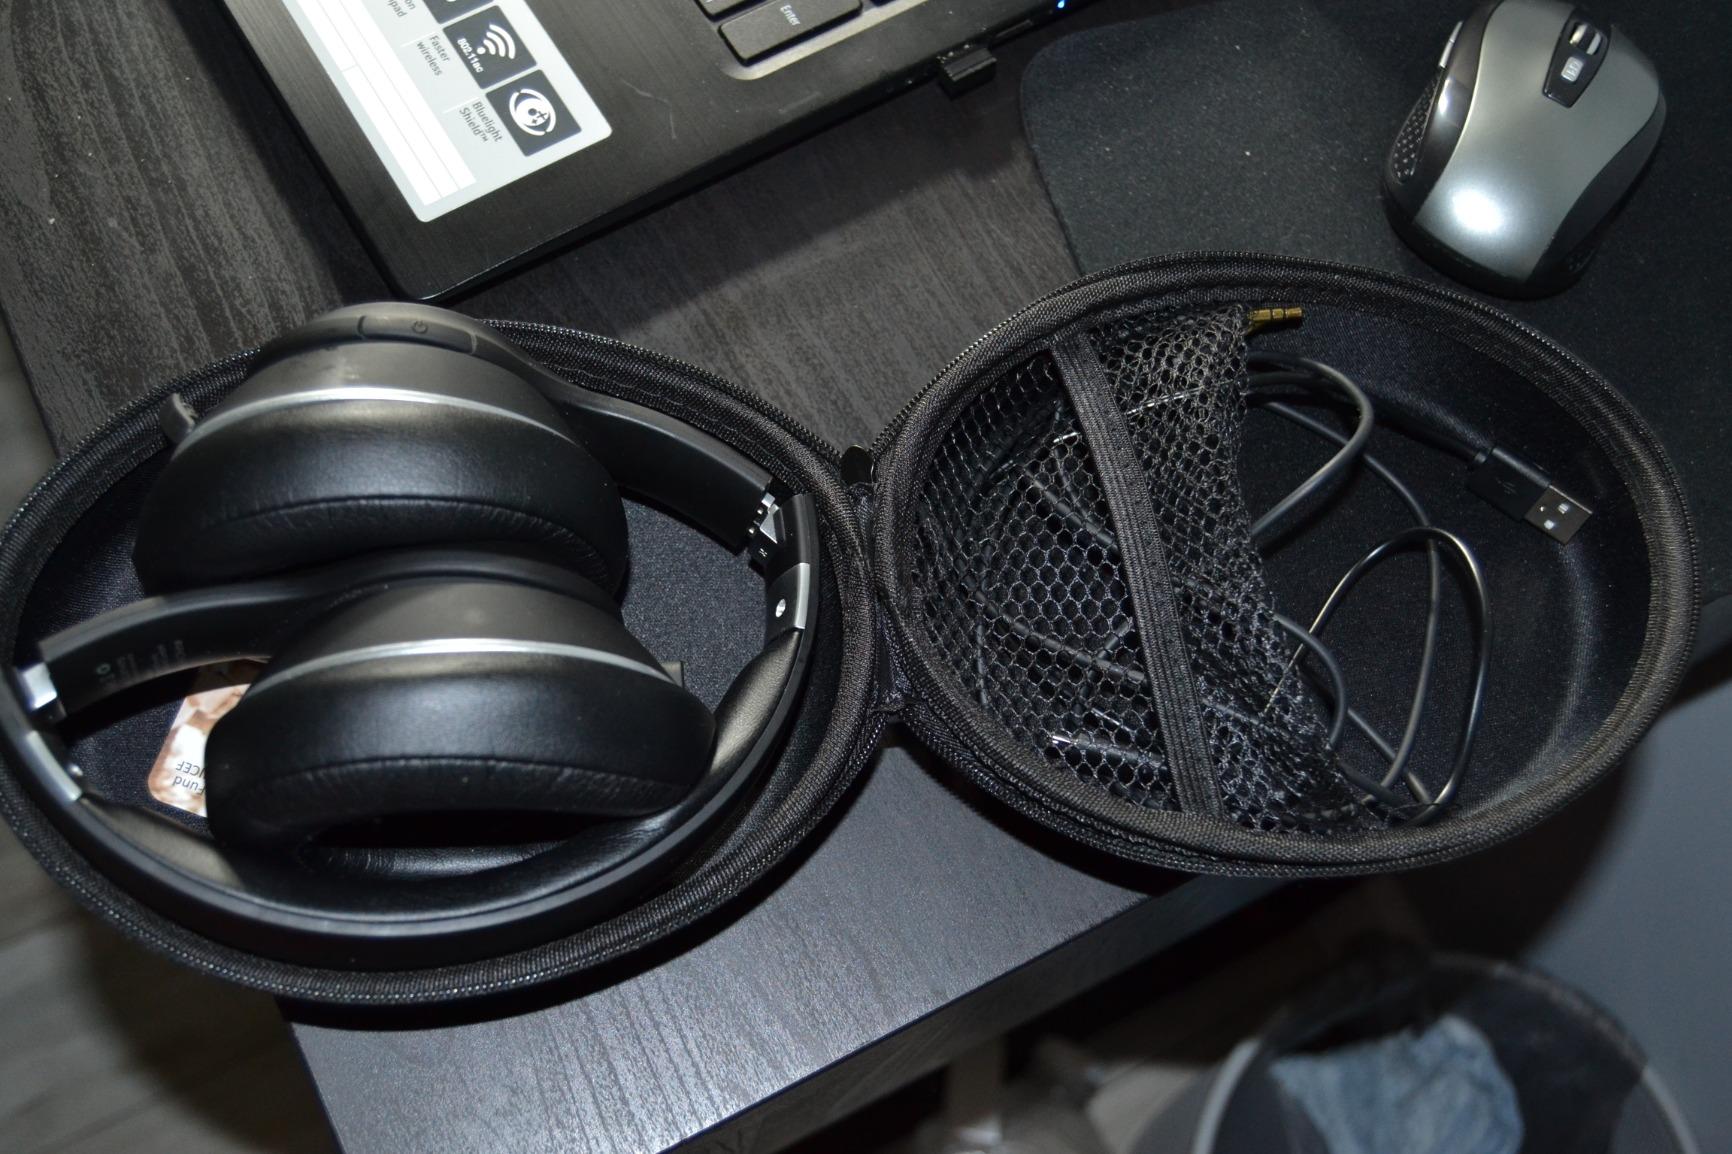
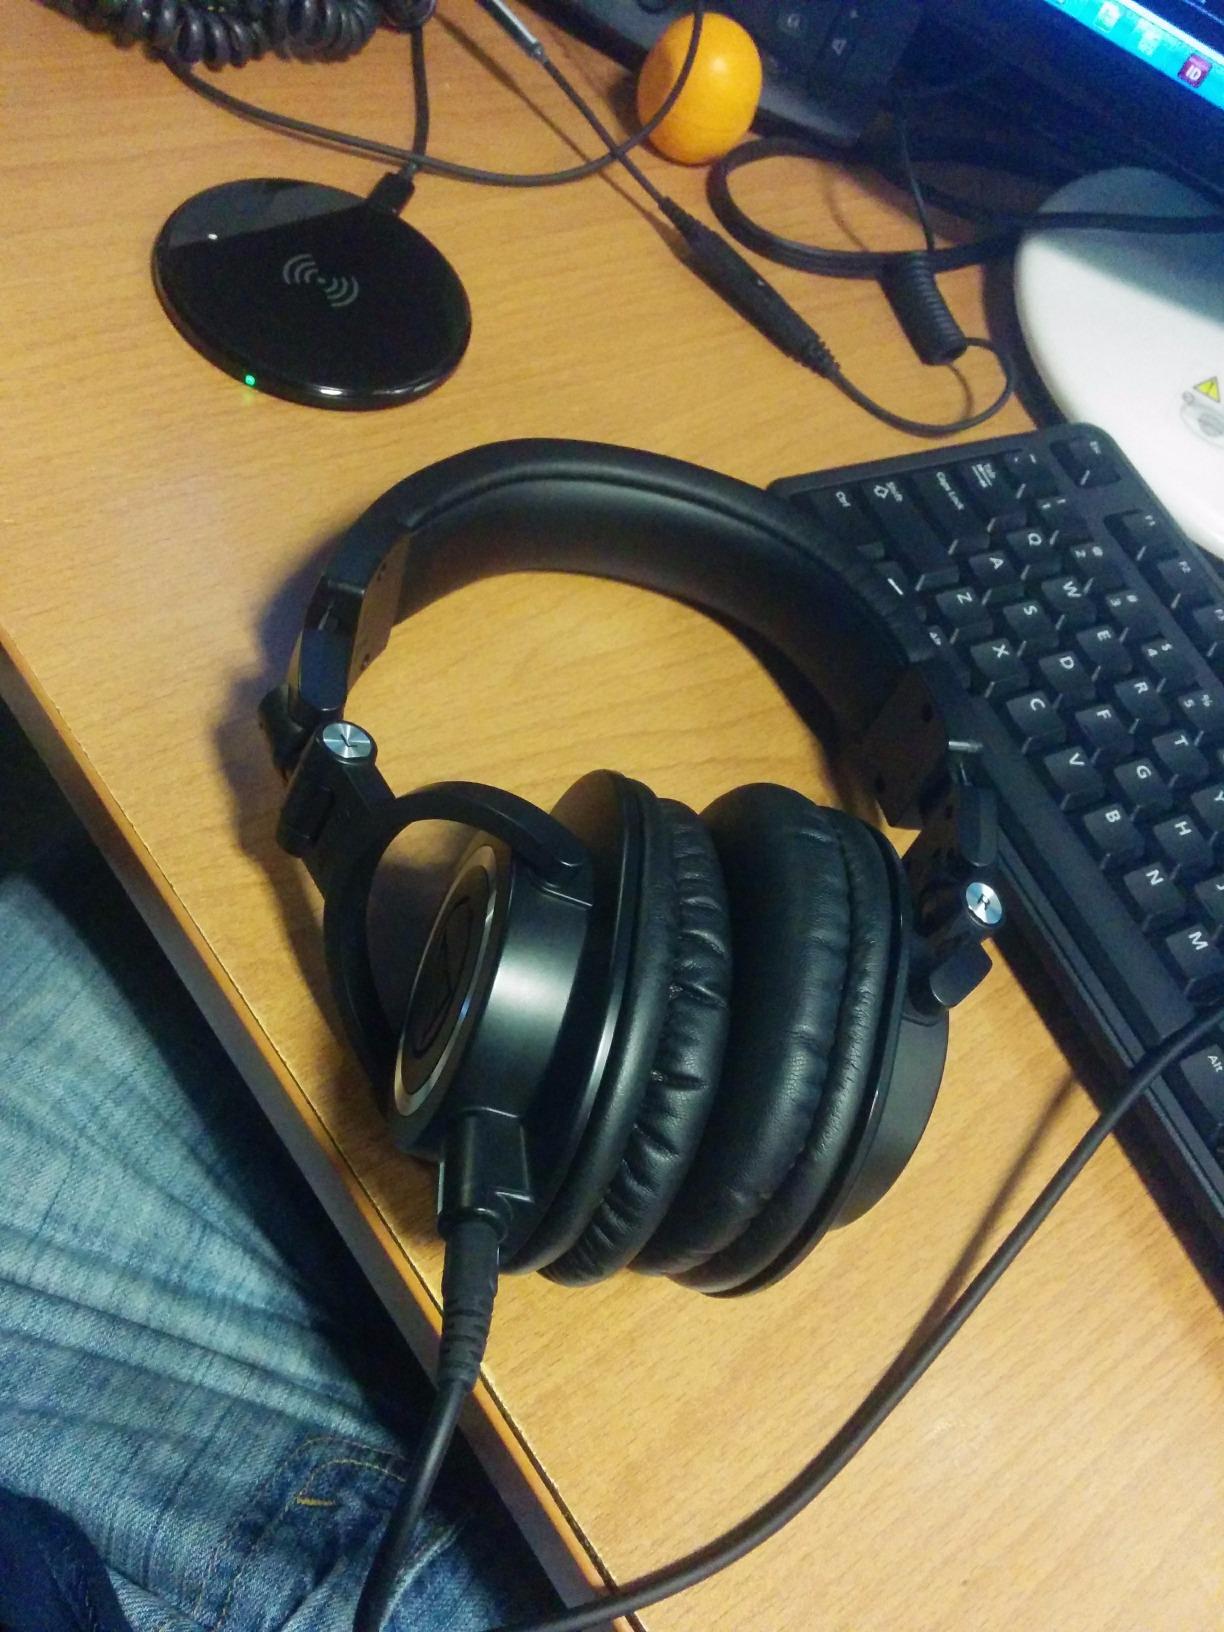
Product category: headphones
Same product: no